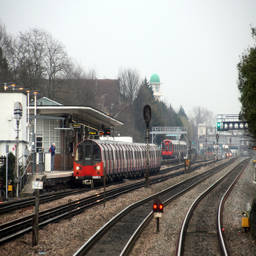
Trains stopped on the tracks at the railroad at a train station.
The red train has stopped for possible passengers.
a long train is coming down some tracks
A train traveling past a train station near other tracks.
A commuter train pulling up to the station to deliver and pick up passengers.